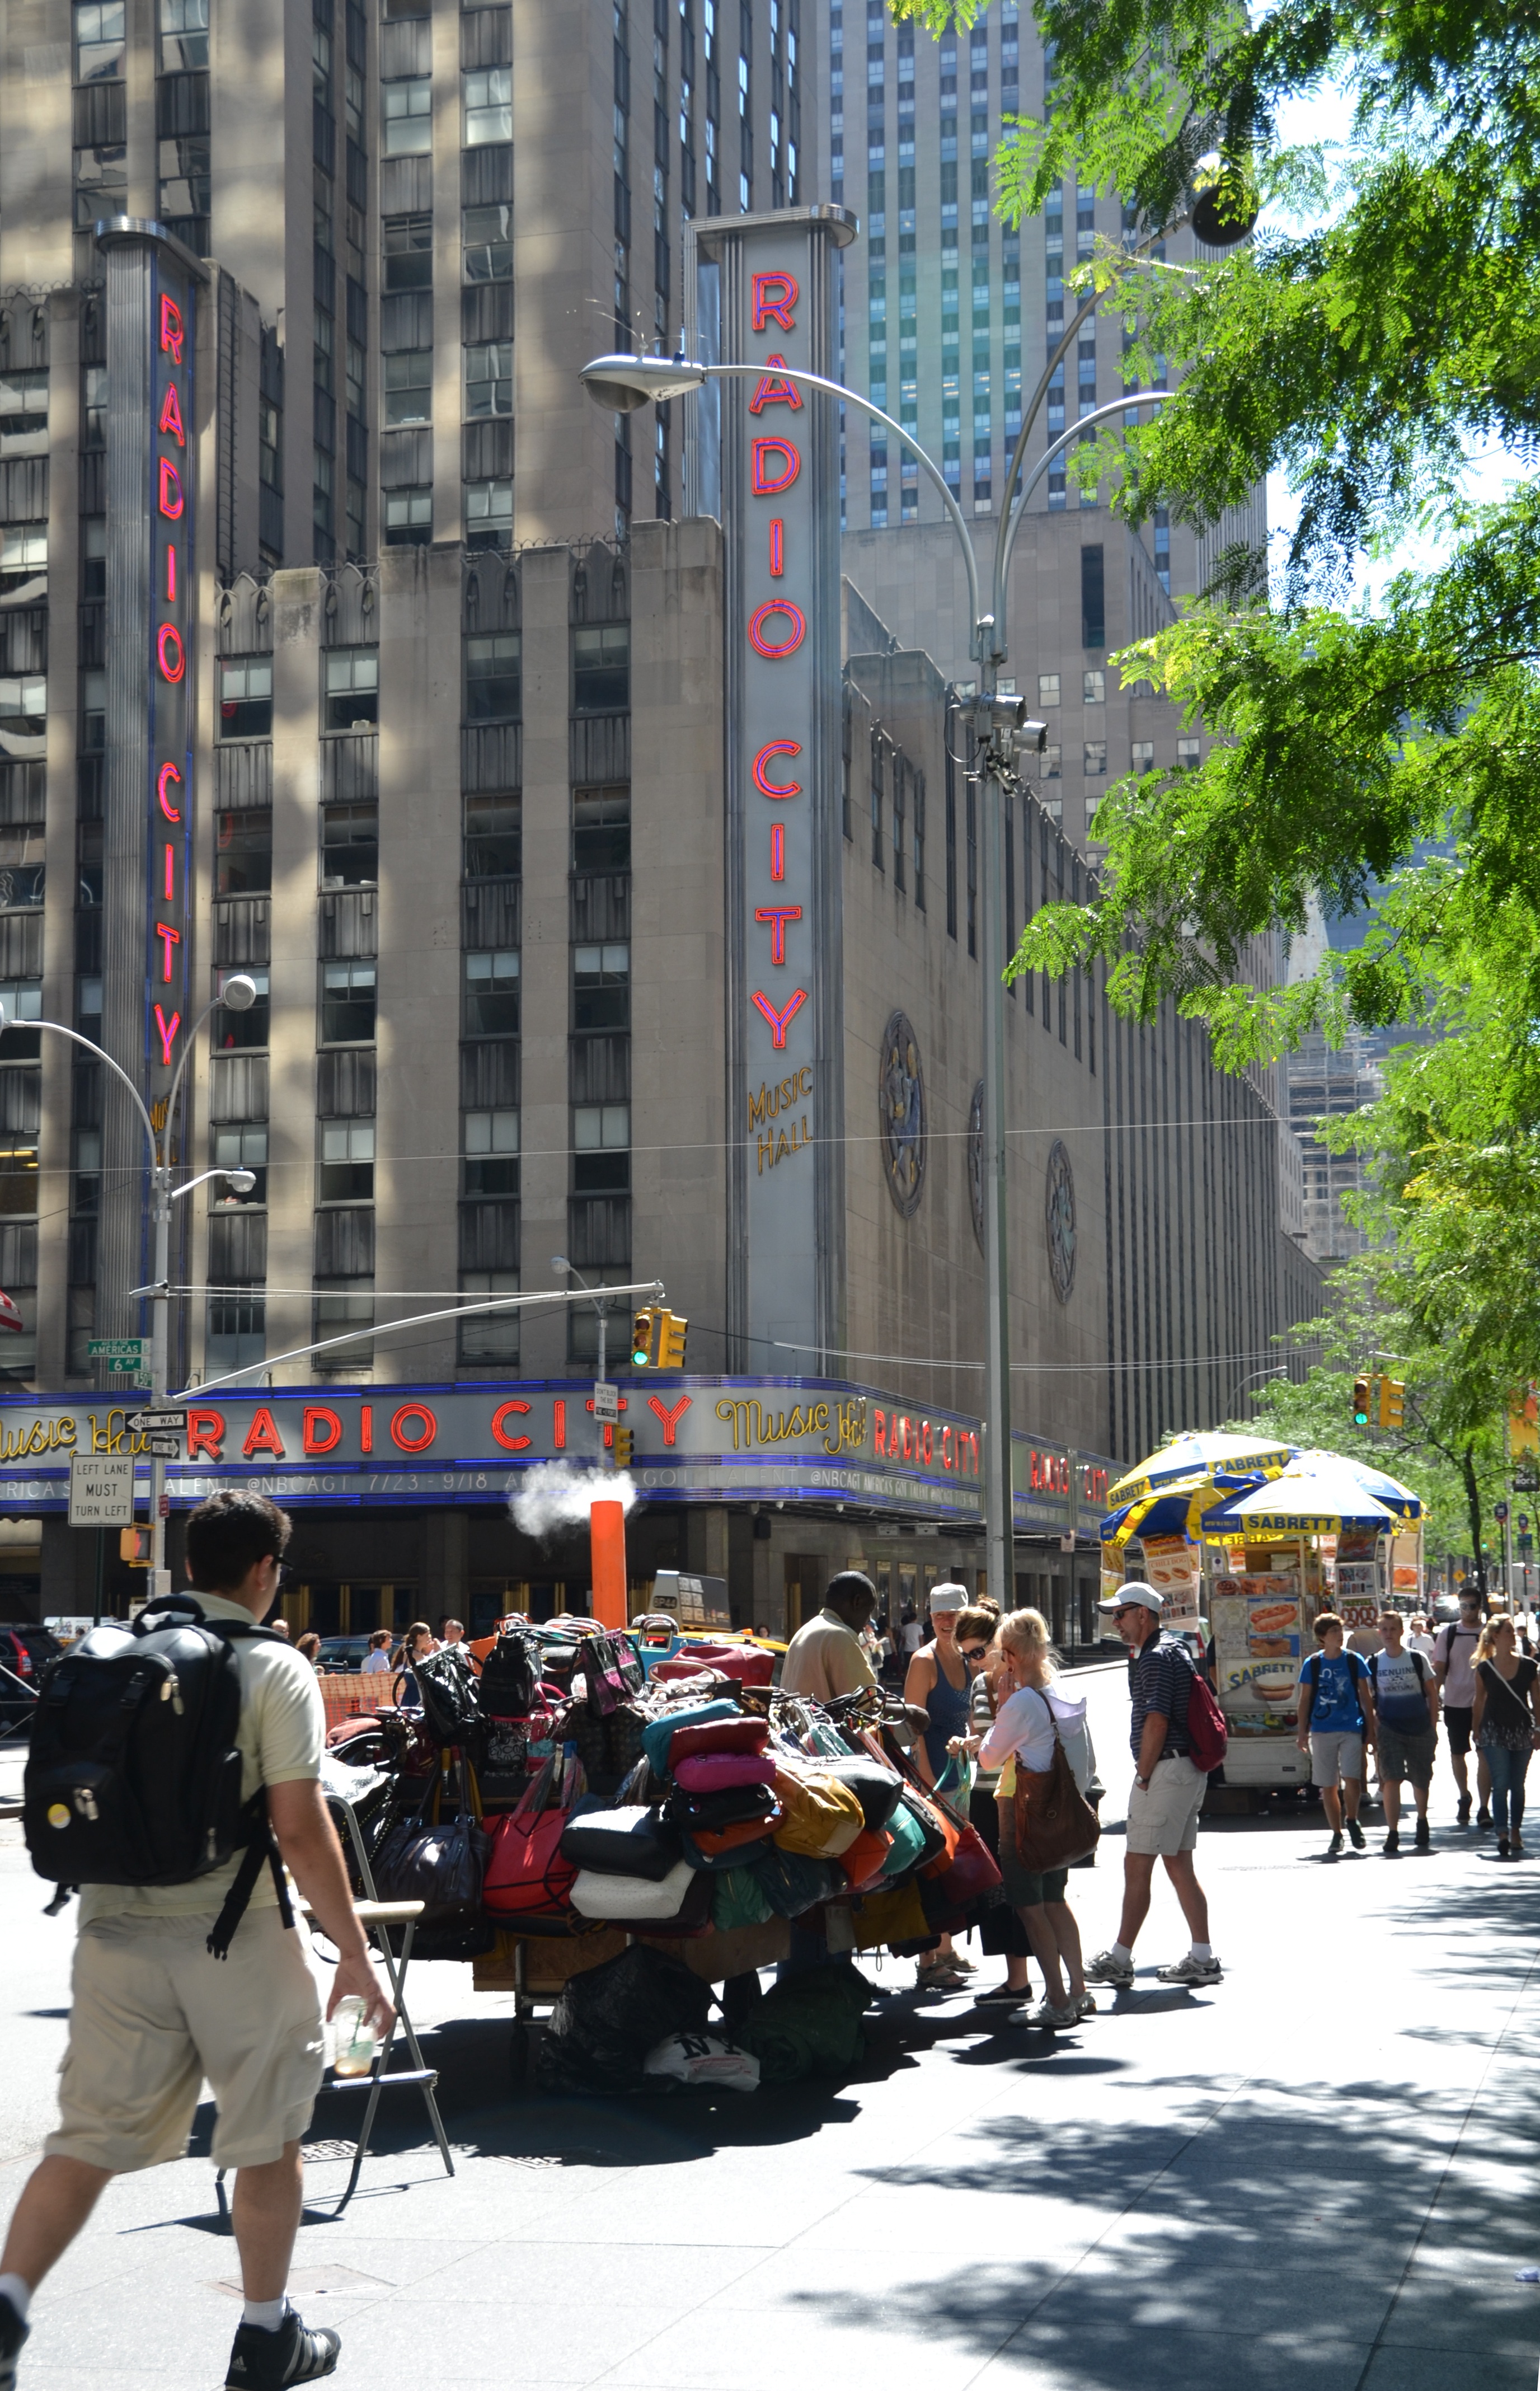
pedestrian, architecture, road, traffic, street, city, new york, crowd, downtown, summer, travel, tourism, public transport, infrastructure, radio city